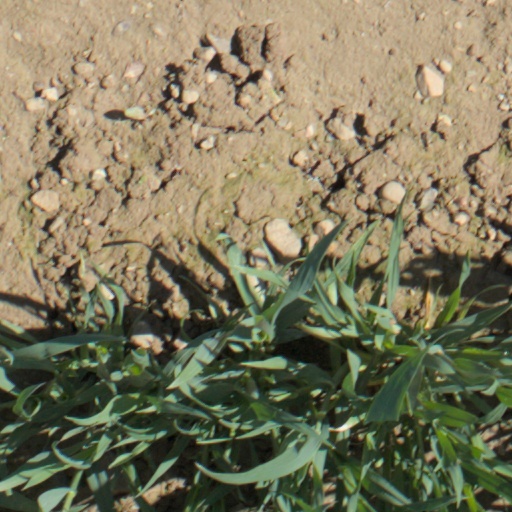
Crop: wheat